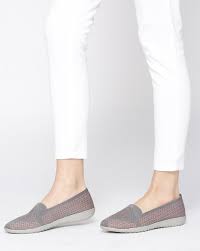
Label: Ballet Flat